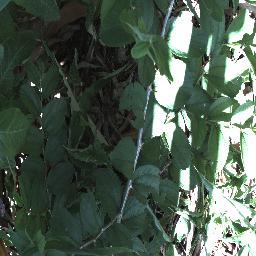
Label: chinee_apple